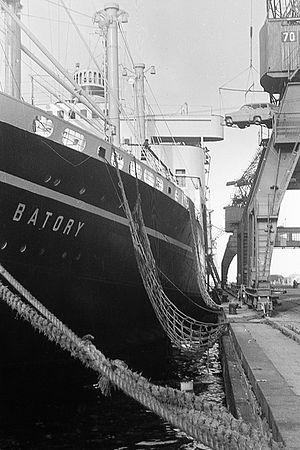
Le MS Batory était un paquebot transatlantique polonais construit aux chantiers Cantieri Riuniti dell'Adriatico de Monfalcone pour la Gdynia-America Line, un partenariat polono-danois. Mis en service en 1936, c'était un des premiers vaisseaux de prestige ayant appartenu à la Pologne. Il a eu pour sister-ship le MS Piłsudski. En septembre 1939, il se trouve à New-York lors du déclenchement de la Seconde Guerre mondiale et fut très vite réquisitionné par la Royal Navy pour servir à l'effort de guerre. Il a ensuite été loué pour ses nombreux succès de missions en tant que transport de troupes, d'évacuations et navire-hôpital. Il portait le surnom du Lucky Ship.